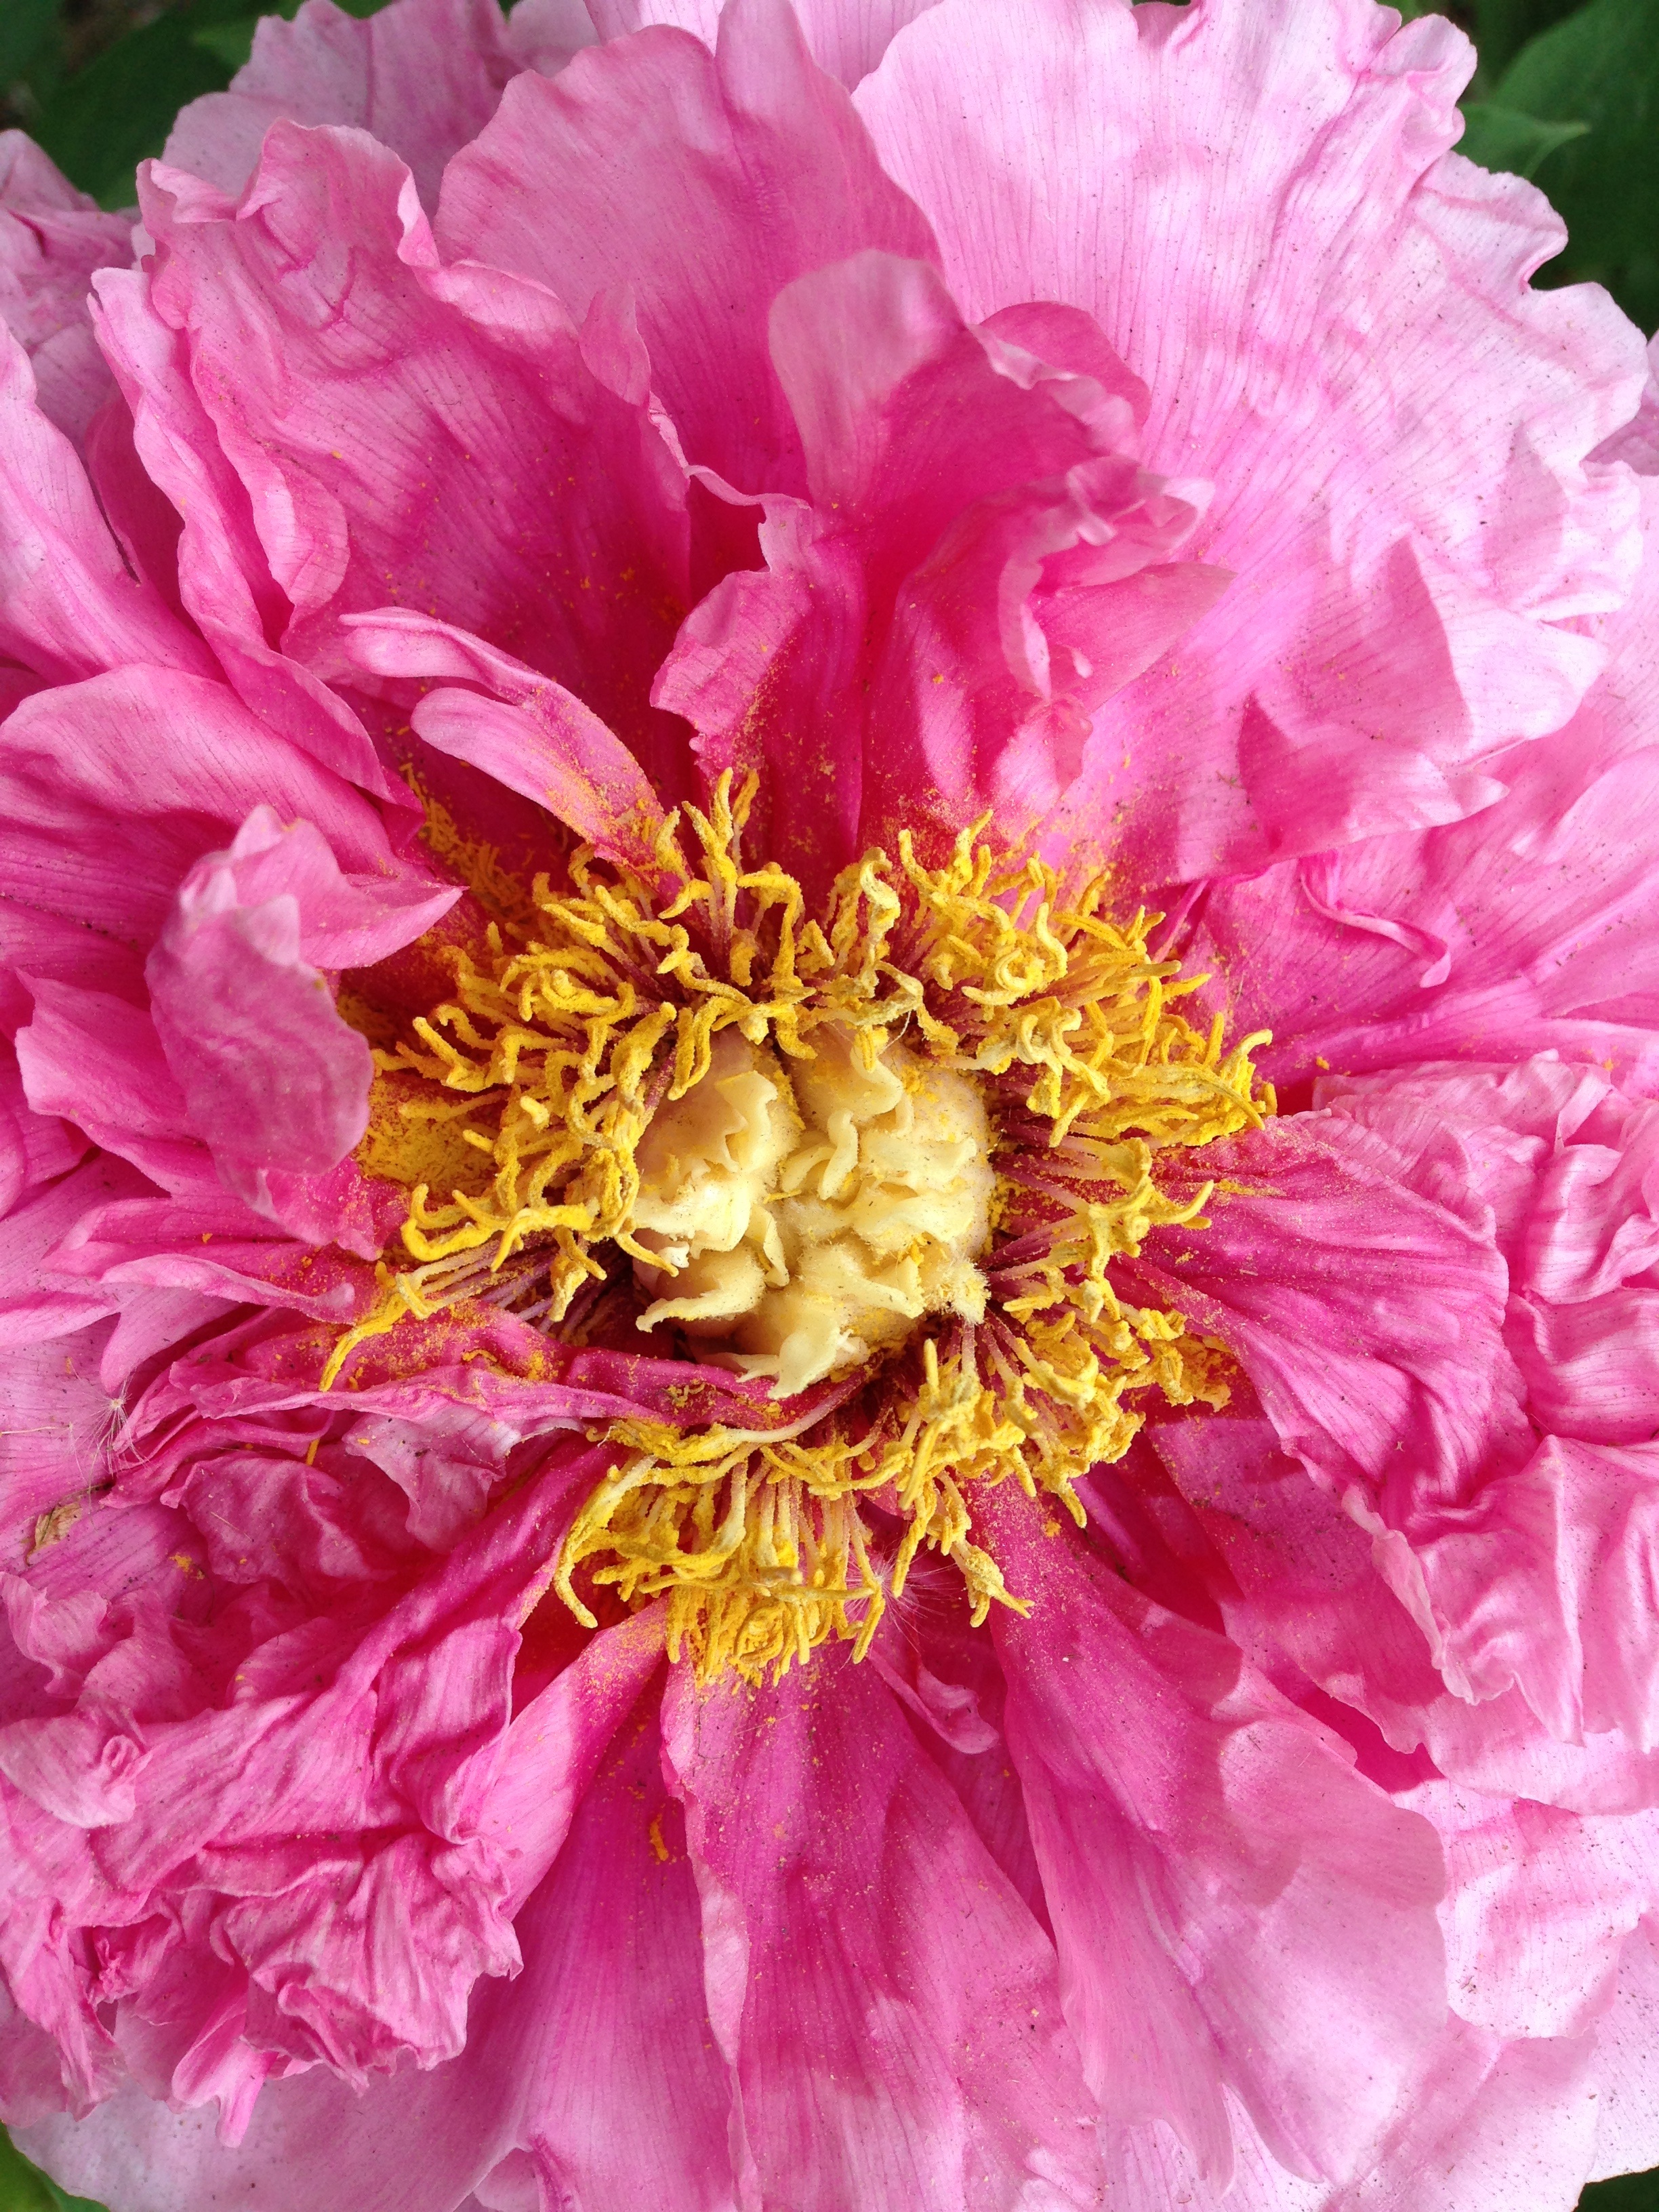
blossom, plant, flower, petal, bloom, floral, spring, pink, petals, peony, pink flowers, flowering plant, land plant